German submarine U-3505

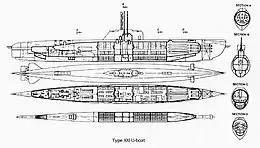
SRH025-p40

Like all Type XXI U-boats, "U-3505" had a displacement of when at the surface and while submerged. She had a total length of (o/a), a beam of , and a draught of . The submarine was powered by two MAN SE supercharged six-cylinder M6V40/46KBB diesel engines each providing , two Siemens-Schuckert GU365/30 double-acting electric motors each providing , and two Siemens-Schuckert silent running GV232/28 electric motors each providing .